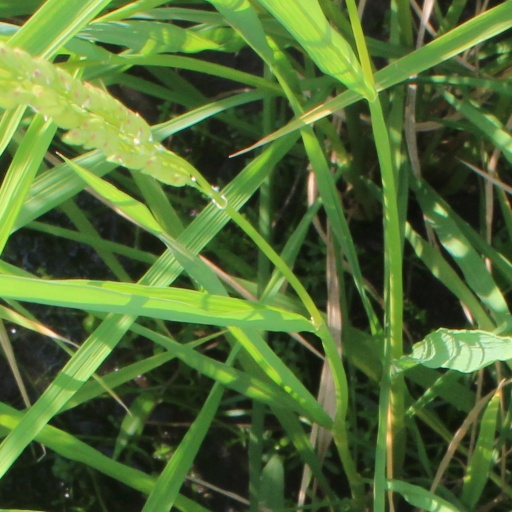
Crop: rice